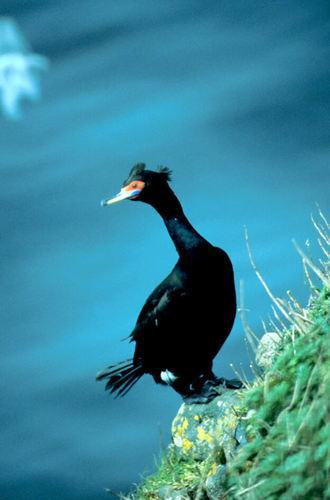
A photo of a red faced cormorant